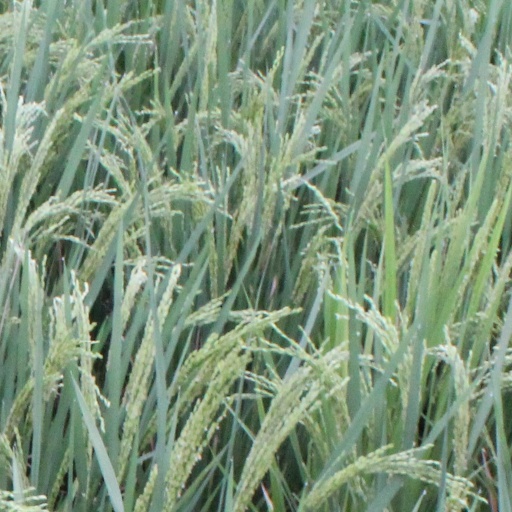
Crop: rice